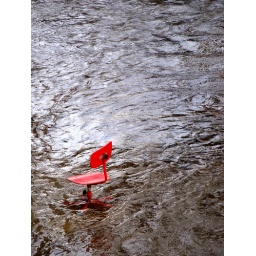
chair in the river